Nate Parker

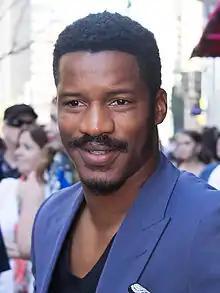
Parker at the 2014 Toronto International Film Festival

Nate Parker (born November 18, 1979) is an American actor and filmmaker. He has appeared in "Beyond the Lights", "Red Tails", "The Secret Life of Bees", "The Great Debaters", "Arbitrage", "Non-Stop", "Felon", and "Pride". Parker's directorial debut feature film, "The Birth of a Nation", in which he also starred, made history at the 2016 Sundance Film Festival when Fox Searchlight Pictures acquired the distribution rights for $17.5 million, breaking the record for the most paid for a Sundance Film Festival production, surpassing "Little Miss Sunshine", which had been acquired by Searchlight for $10 million ten years earlier. The film was ultimately unsuccessful in wide release and did not receive acclaim, after rape allegations against Parker resurfaced.